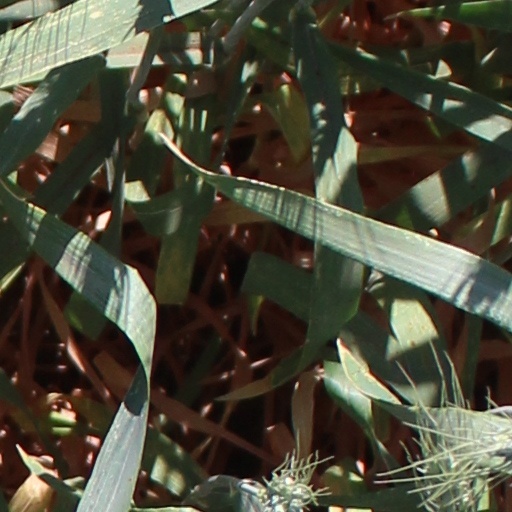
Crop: wheat